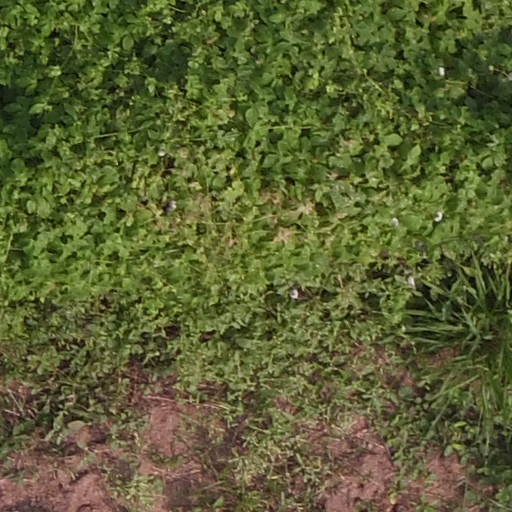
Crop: maize; corn